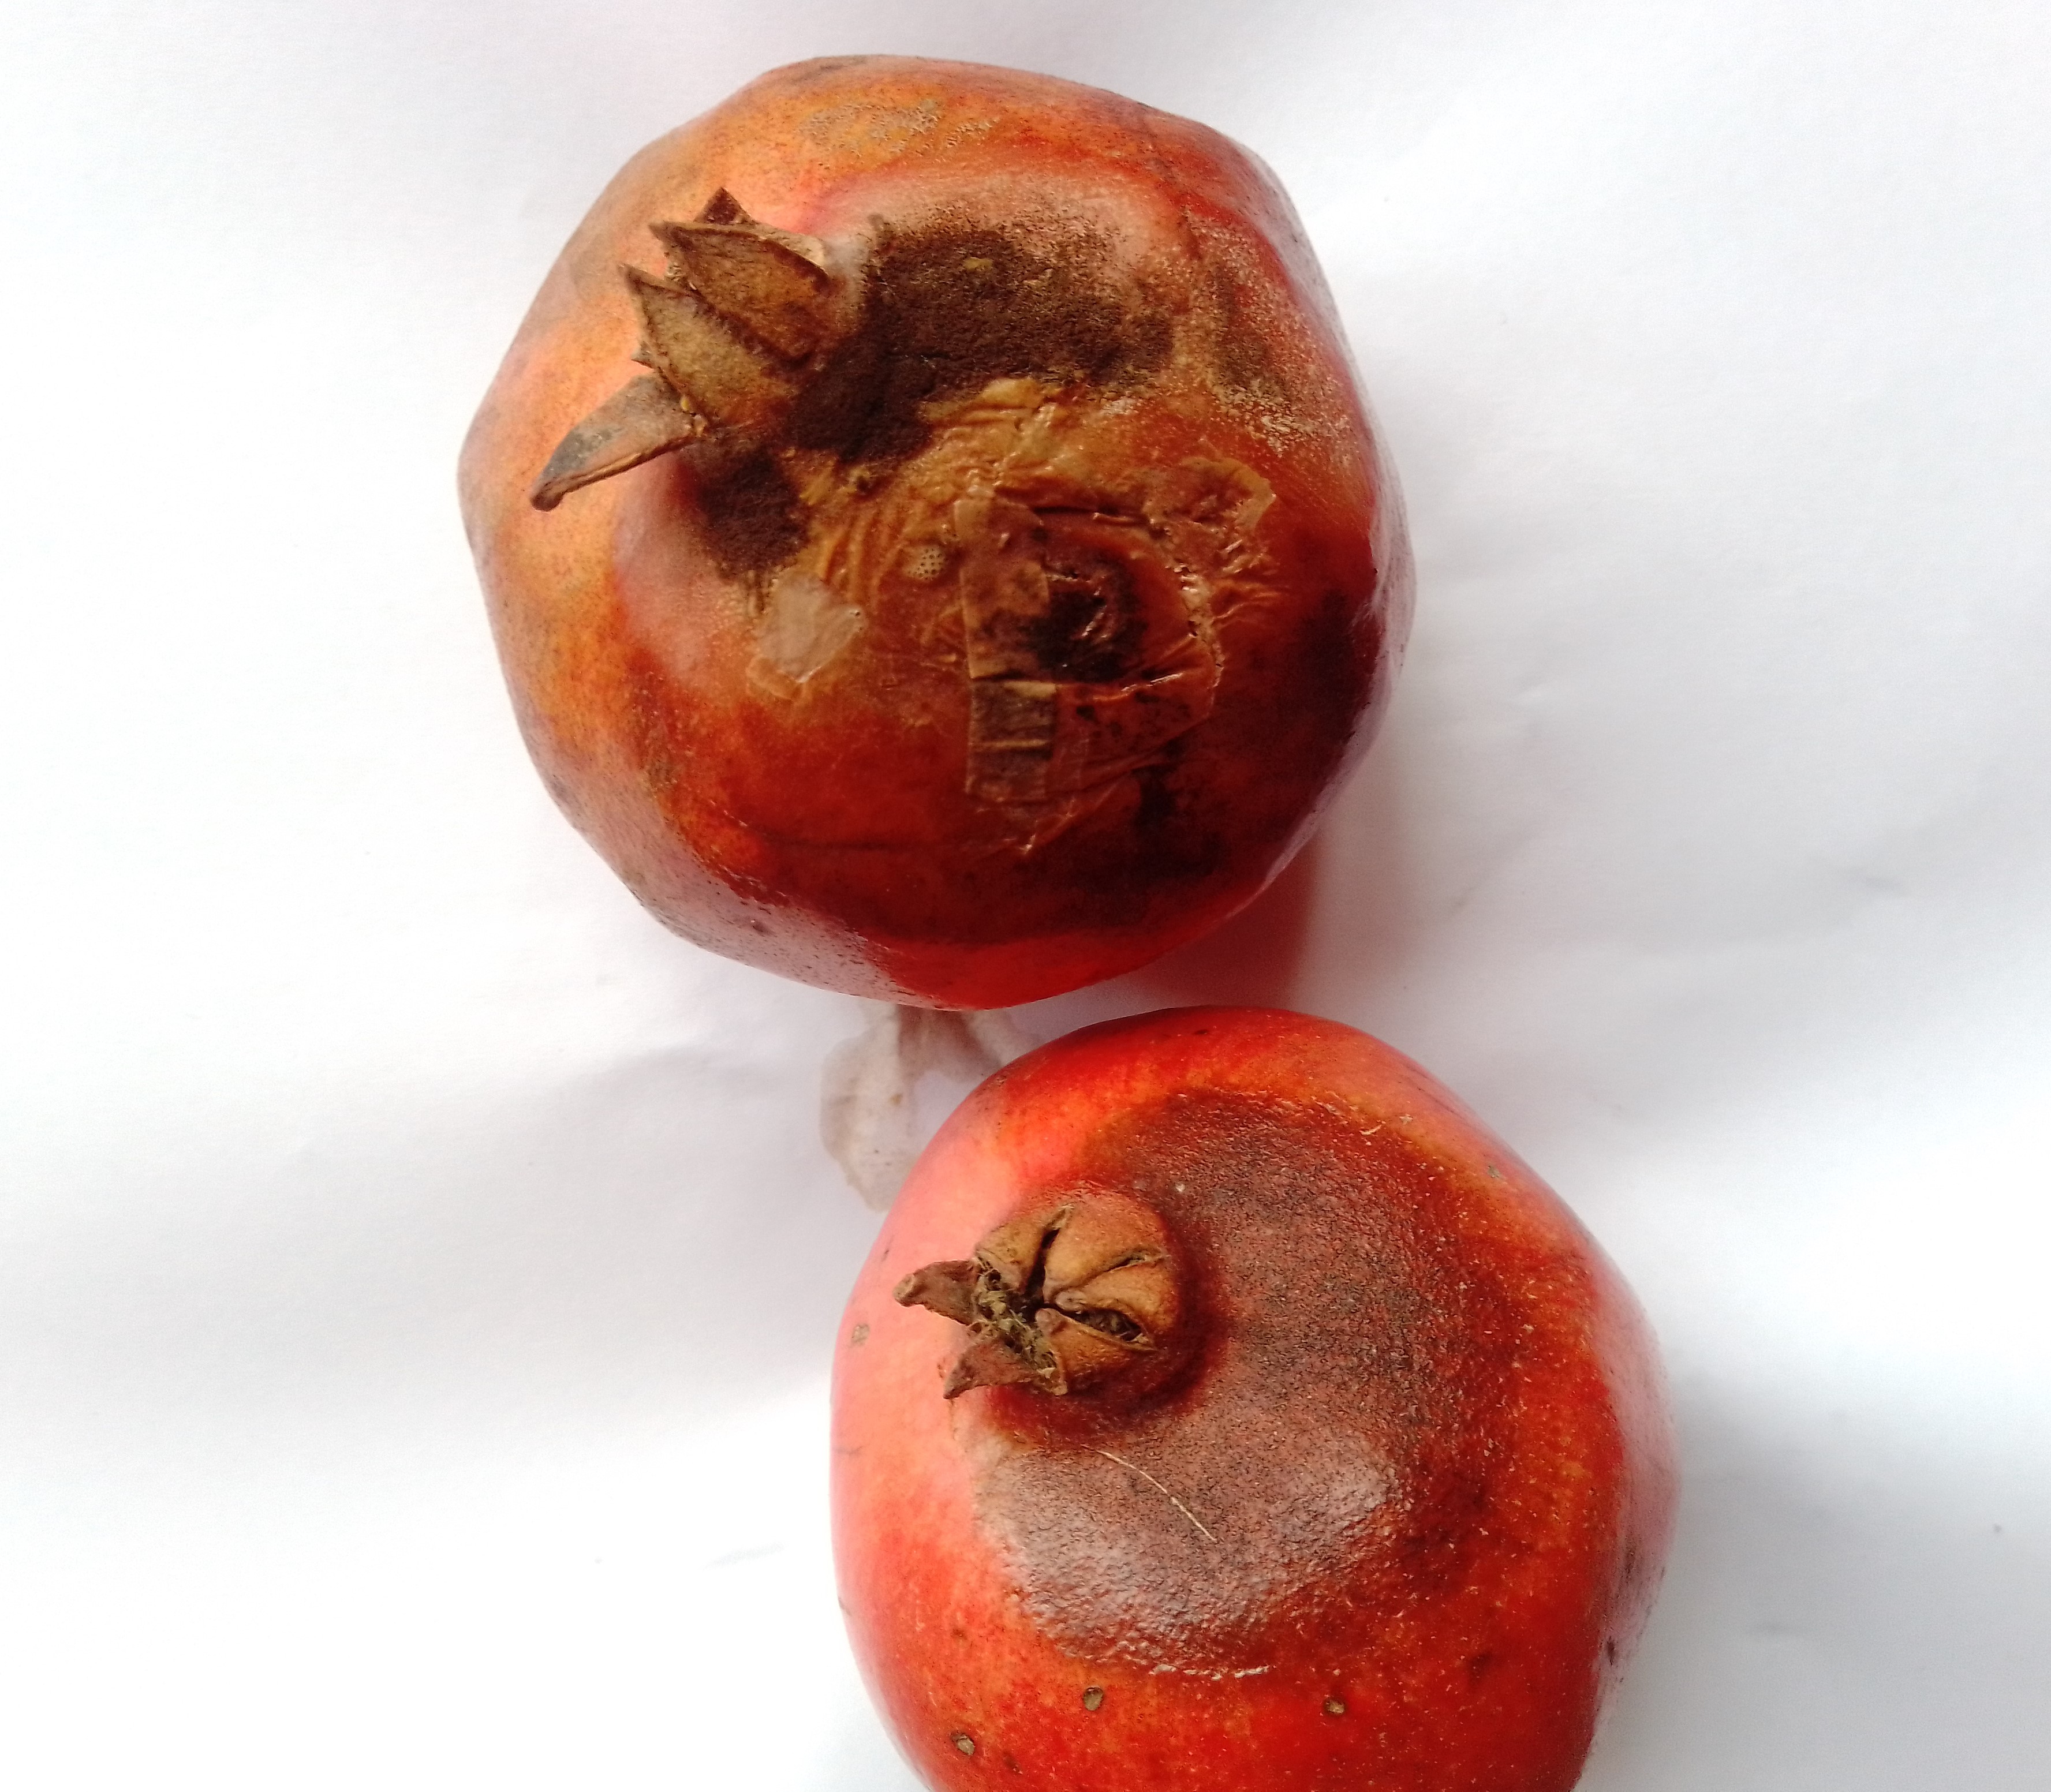
Fruit: pomegranate
Condition: rotten